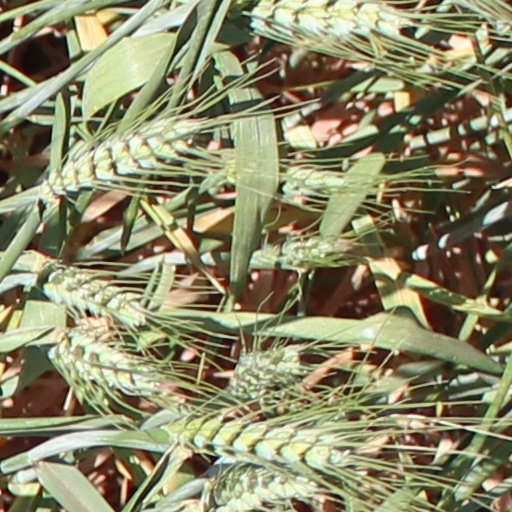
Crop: wheat